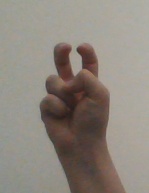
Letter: toot